History of Indigenous Australians

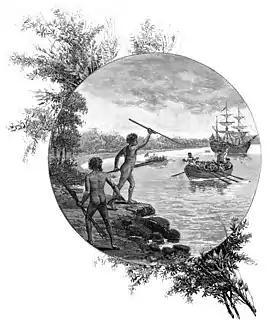
An engraving from the late 19th century depicting Gweagal men confronting a British landing party in 1770

The history of Indigenous Australians began 50,000 to 65,000 years ago when humans first populated the Australian continent. This article covers the history of Aboriginal Australian and Torres Strait Islander peoples, two broadly defined groups which each include other sub-groups defined by language and culture. Human habitation of the Australian continent began with the migration of the ancestors of today's Aboriginal Australians by land bridges and short sea crossings from what is now Southeast Asia. The Aboriginal people spread throughout the continent, adapting to diverse environments and climate change to develop one of the oldest continuous cultures on Earth.